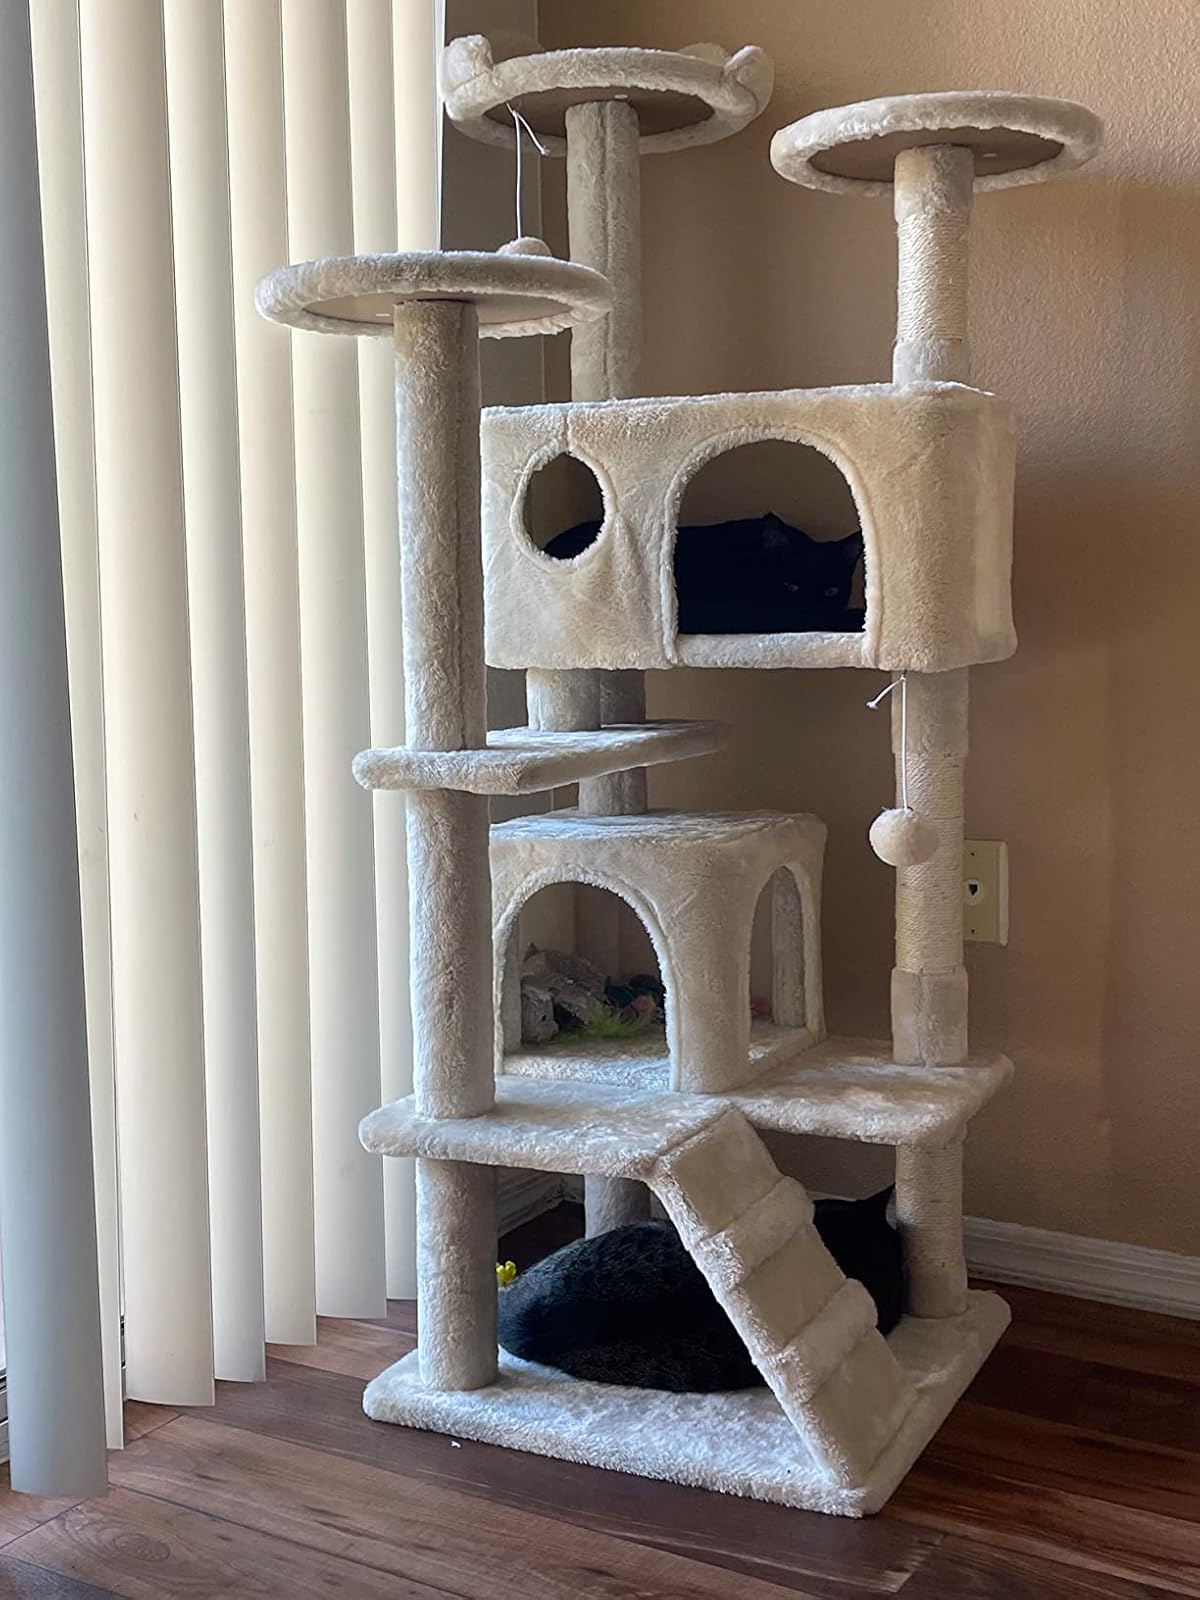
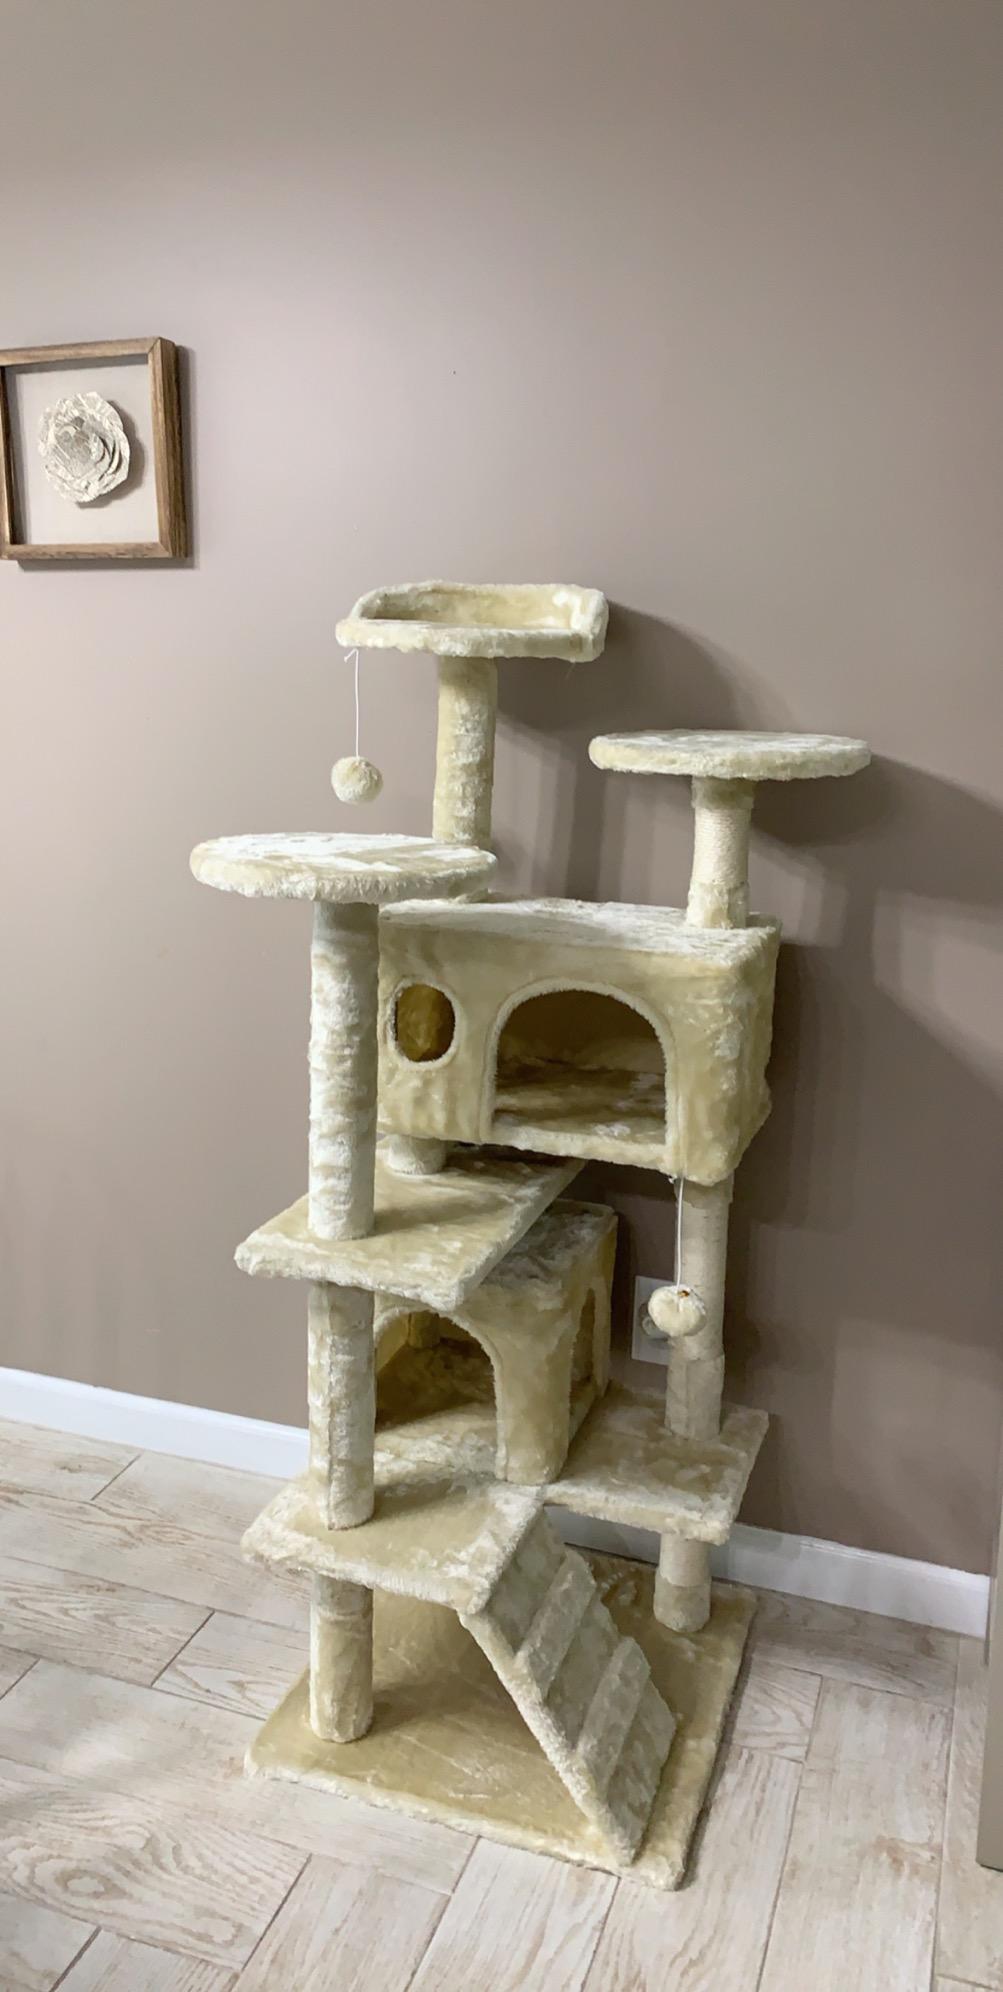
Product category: items_cat tree
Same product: yes